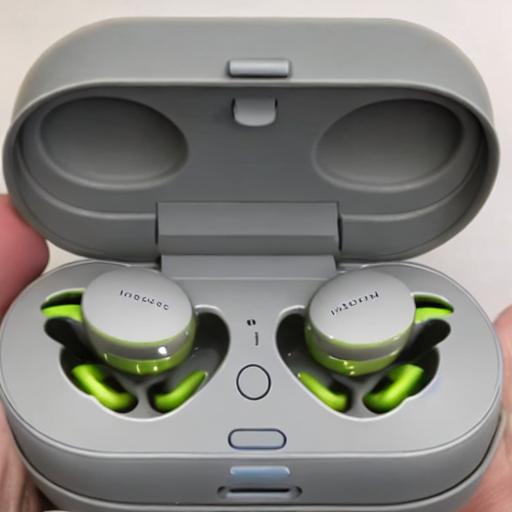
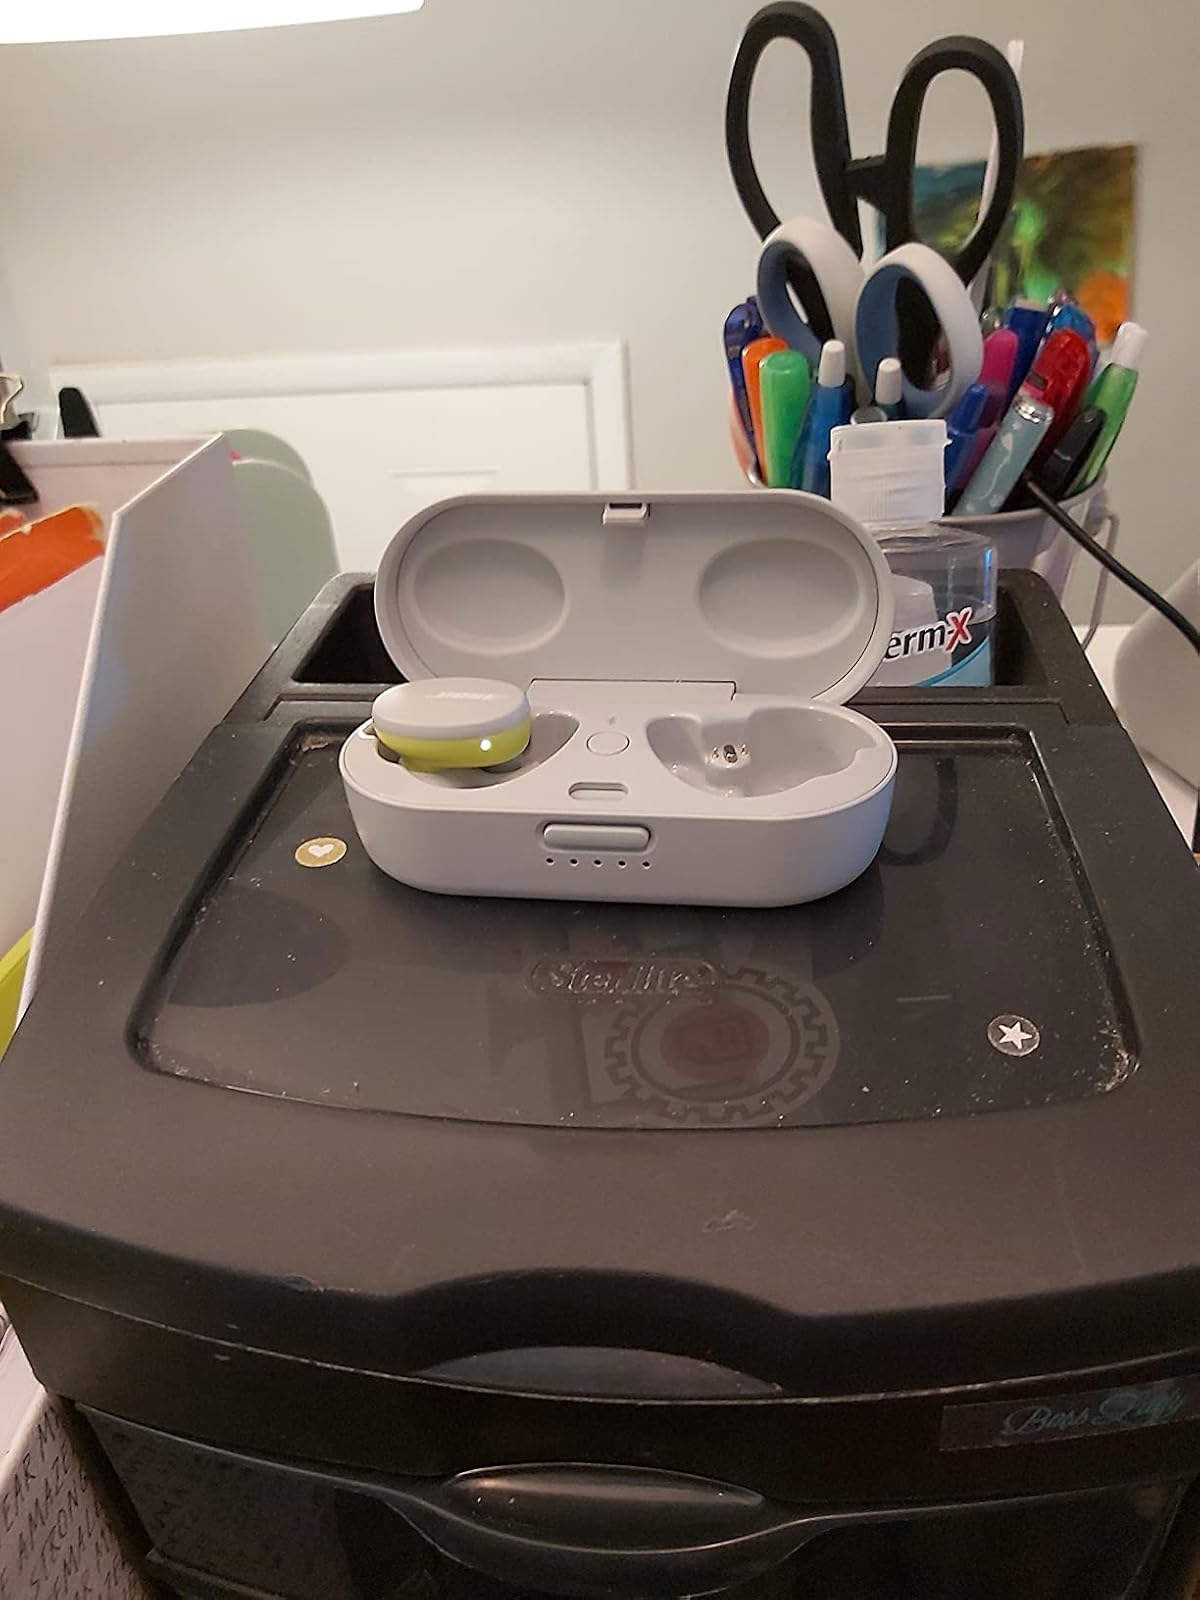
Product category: earbuds
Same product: no